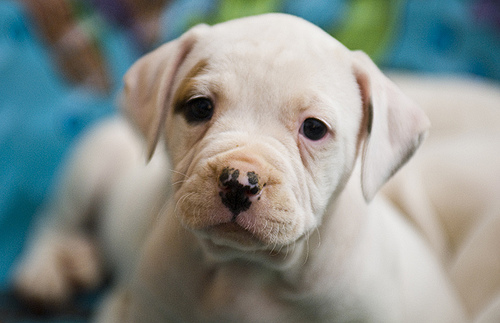
Breed: american bulldog